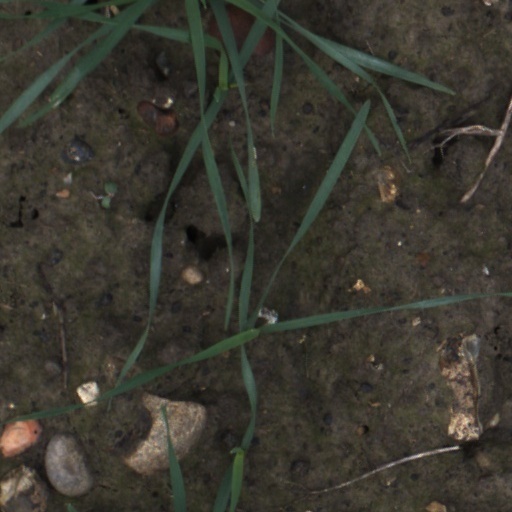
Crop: wheat